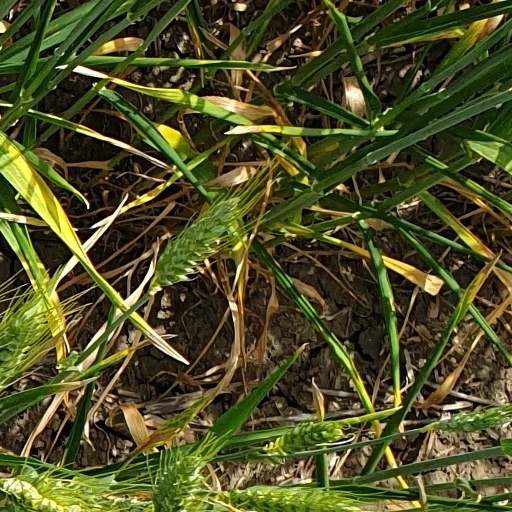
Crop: wheat